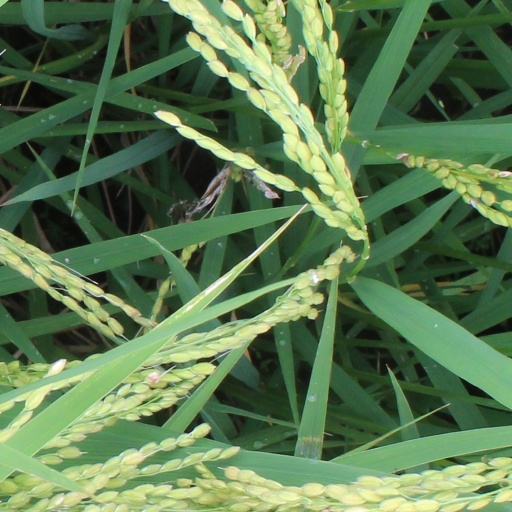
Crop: rice